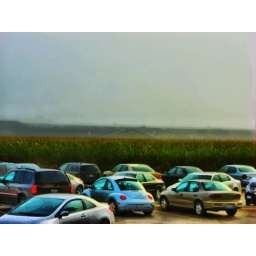
A building looming in the fog behind a parking lot and a corn field in Urbana Illinois.